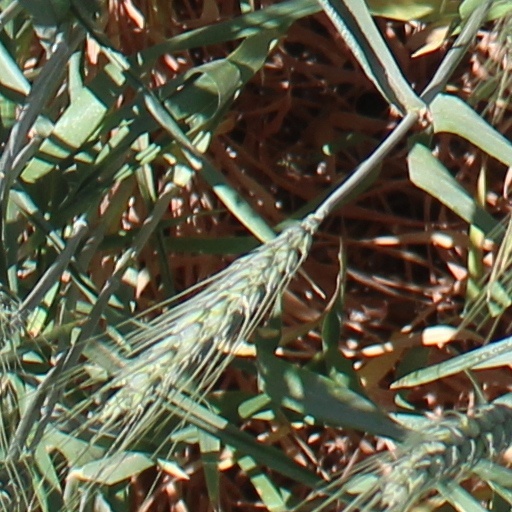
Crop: wheat